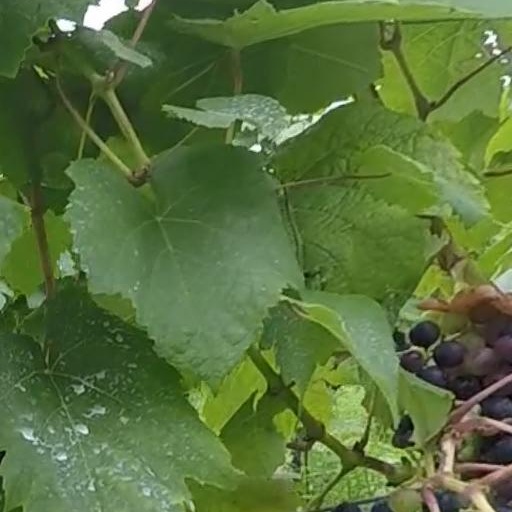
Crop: grape